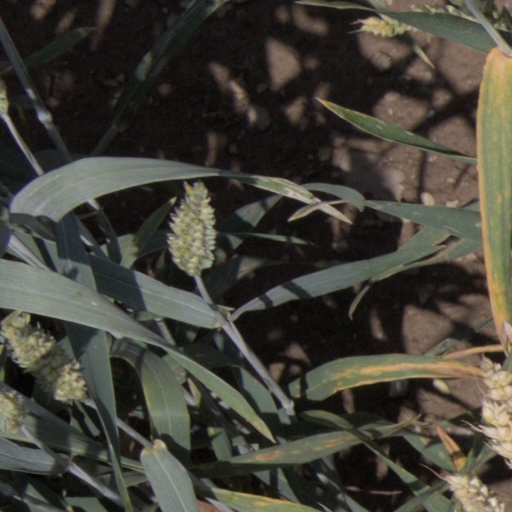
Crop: wheat